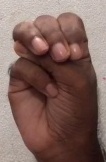
ASL sign: M